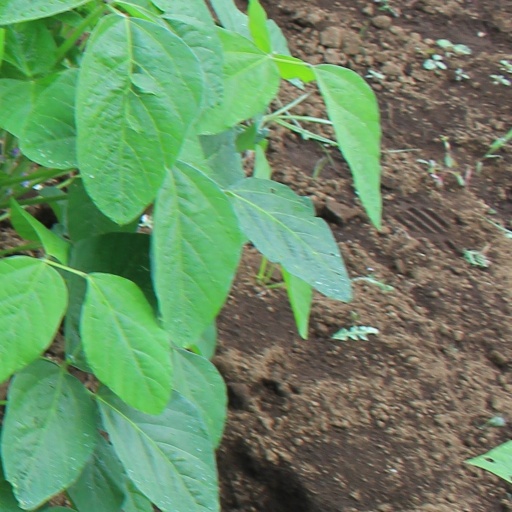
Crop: soybean